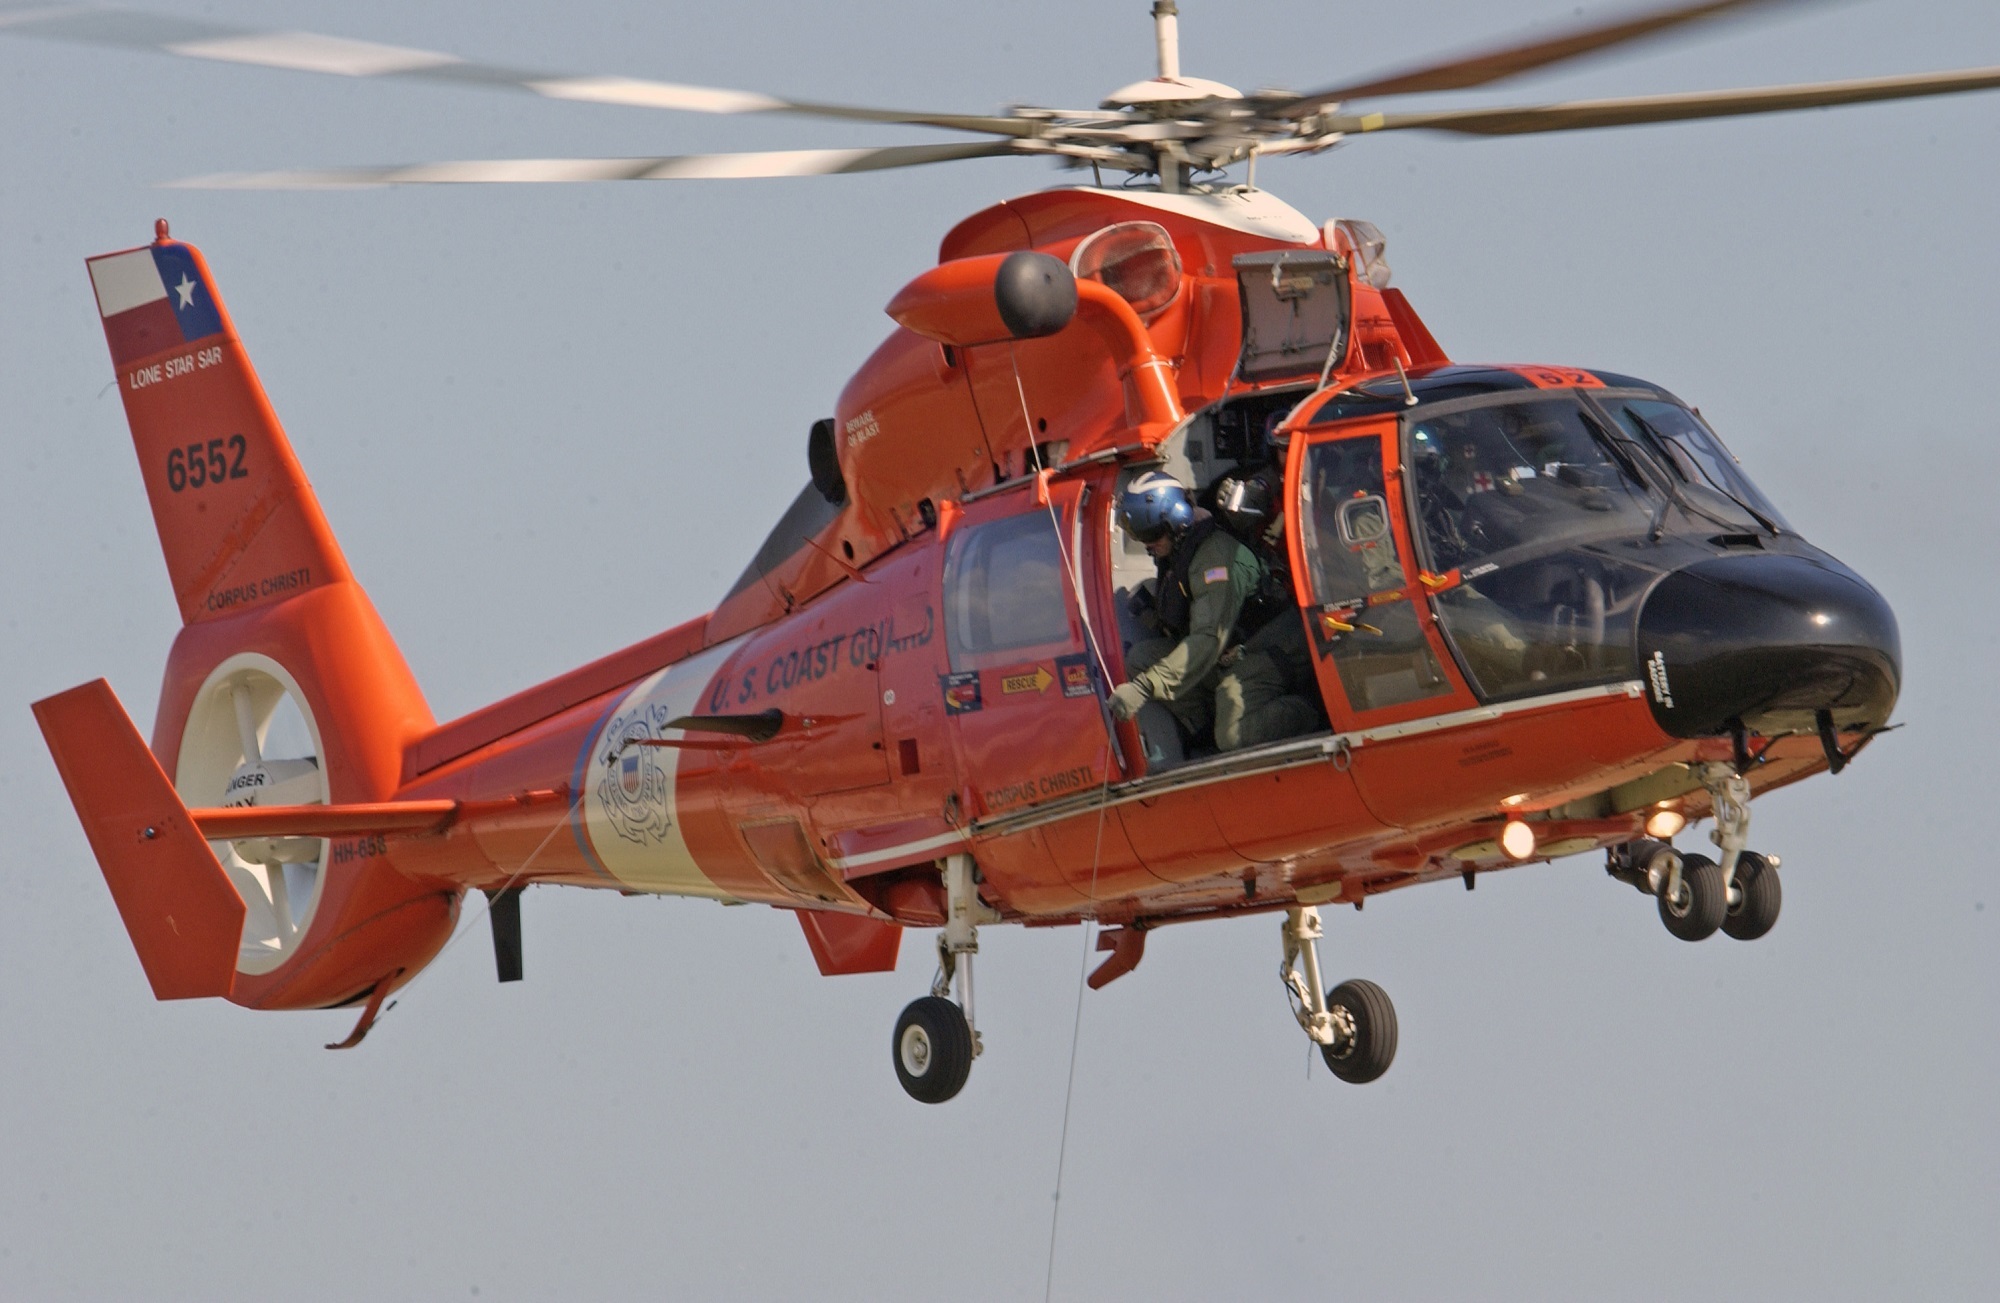
water, ocean, sky, flying, aircraft, military, vehicle, aviation, usa, helicopter, mission, chopper, sar, copter, rotorcraft, coast guard, mh 65 dolphin, search and rescue, twin engine, single main rotor, atmosphere of earth, helicopter rotor, military helicopter, sikorsky s 70, sikorsky s 61, sikorsky sh 3 sea king, bell 412, sikorsky s 64 skycrane